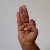
The image shows a hand gesture representing the letter 'F' in Indian Sign Language.